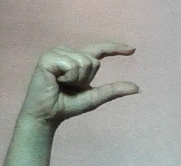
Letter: dal